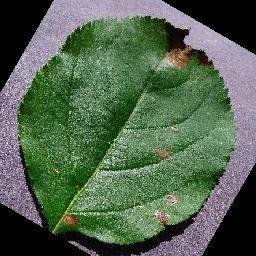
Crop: apple
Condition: black_rot